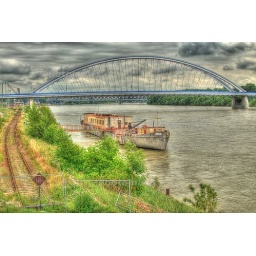
An abandoned ship in the dock below the new bridge